Array DBMS

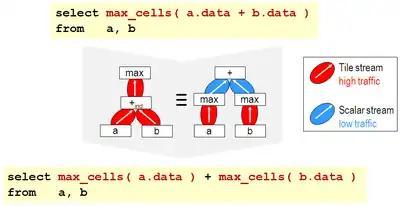
Transformation of a query to a more efficient, but equivalent version during array query optimization

Due to the massive sizes of arrays in scientific/technical applications in combination with often complex queries, optimization plays a central role in making array queries efficient. Both hardware and software parallelization can be applied. An example for heuristic optimization is the rule "maximum value of an array resulting from the cell-wise addition of two input images is equivalent to adding the maximum values of each input array". By replacing the left-hand variant by the right-hand expression, costs shrink from three (costly) array traversals to two array traversals plus one (cheap) scalar operation (see Figure, which uses the SQL/MDA query standard).